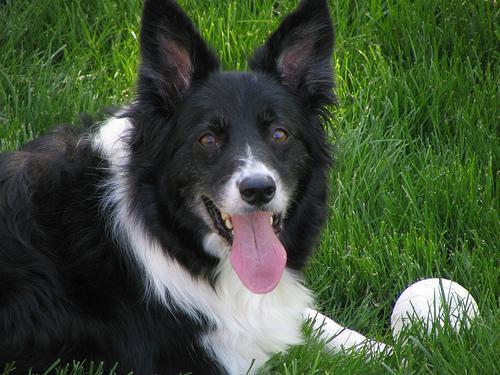
Border_collie